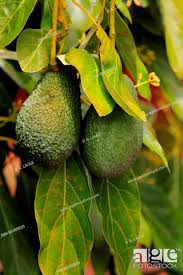
Label: Avocado